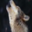
Label: wolf